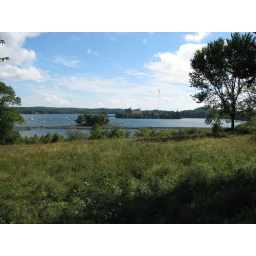
The river by Tucker Castle/Power plant in the distance.